Lalitagiri

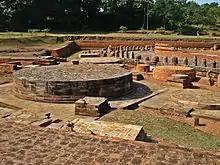
Full view of the chaityagriha stupa complex in Lalitagiri

Lalitagiri is a major center of Buddhism hemmed between the Parabhadi and Landa sandstone hills in the standalone Assian hill range. It is situated in the Mahanga Tahsil in Cuttack district. Bhubaneswar, the state capital of Odisha, is from the site, while Cuttack, the former state capital is away; Udaigiri is from Lalitagiri and Ratnagiri is away. Cuttack is well connected by road, rail and air services with the rest of the country.